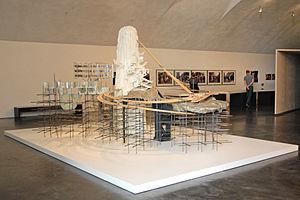
Lee Bul est une artiste coréenne née en 1964 en Corée du Sud. À Séoul, elle y vit et elle travaille sur divers médias : dessin, sculpture et peinture, performance, installation et vidéo. Lee Bul l’une des figures majeures de la scène artistique contemporaine asiatique.